Tartu Kalev-Välk

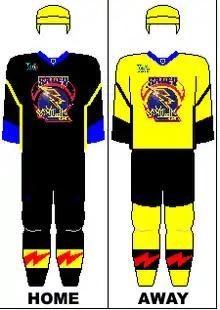
Uniform

Tartu Välk 494 is a professional ice hockey team located in Tartu, Estonia, and playing in the Coolbet Hokiliiga, the top tier of ice hockey in Estonia. They play home games at the Lõunakeskus Ice Hall.